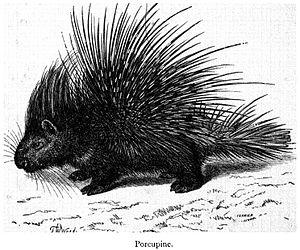
Le Gabon, en forme longue la République gabonaise, est un pays situé en Afrique centrale, traversé par l'équateur, frontalier à l'est, au sud-est et au sud de la république du Congo, au nord-nord-ouest de la Guinée équatoriale et au nord du Cameroun. Ancienne colonie française, le Gabon est indépendant depuis le 17 août 1960.
Porc-épic est un nom vernaculaire ambigu désignant en français certains rongeurs qui se répartissent en deux familles : les Hystricidae, c'est-à-dire les porcs-épics de l'Ancien Monde et les Erethizontidae, c'est-à-dire ceux du Nouveau Monde. Longtemps réunies dans un seul groupe, les deux familles sont aujourd'hui séparées : au-delà d'une robe pleine de piquants et de leurs mœurs nocturnes partagées, de nombreuses et profondes différences les séparent d'un groupe à l'autre.